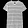
Label: T - shirt / top